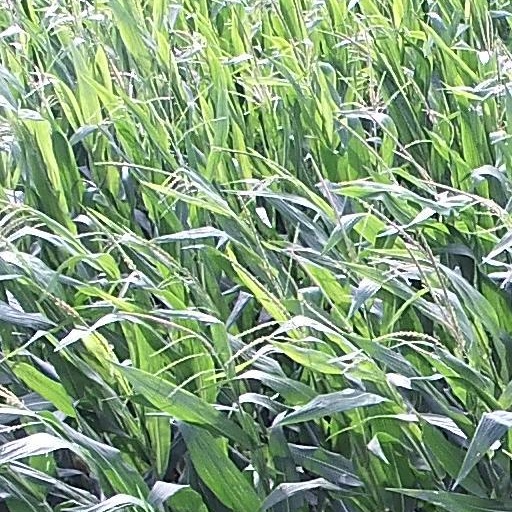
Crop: maize; corn